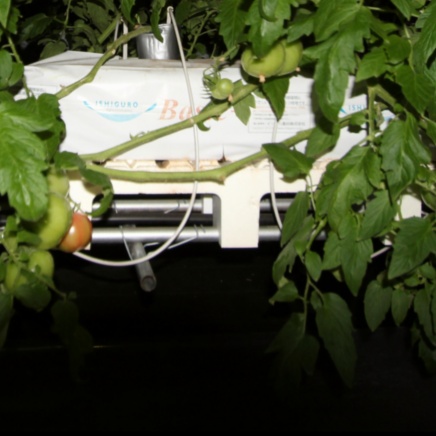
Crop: tomato